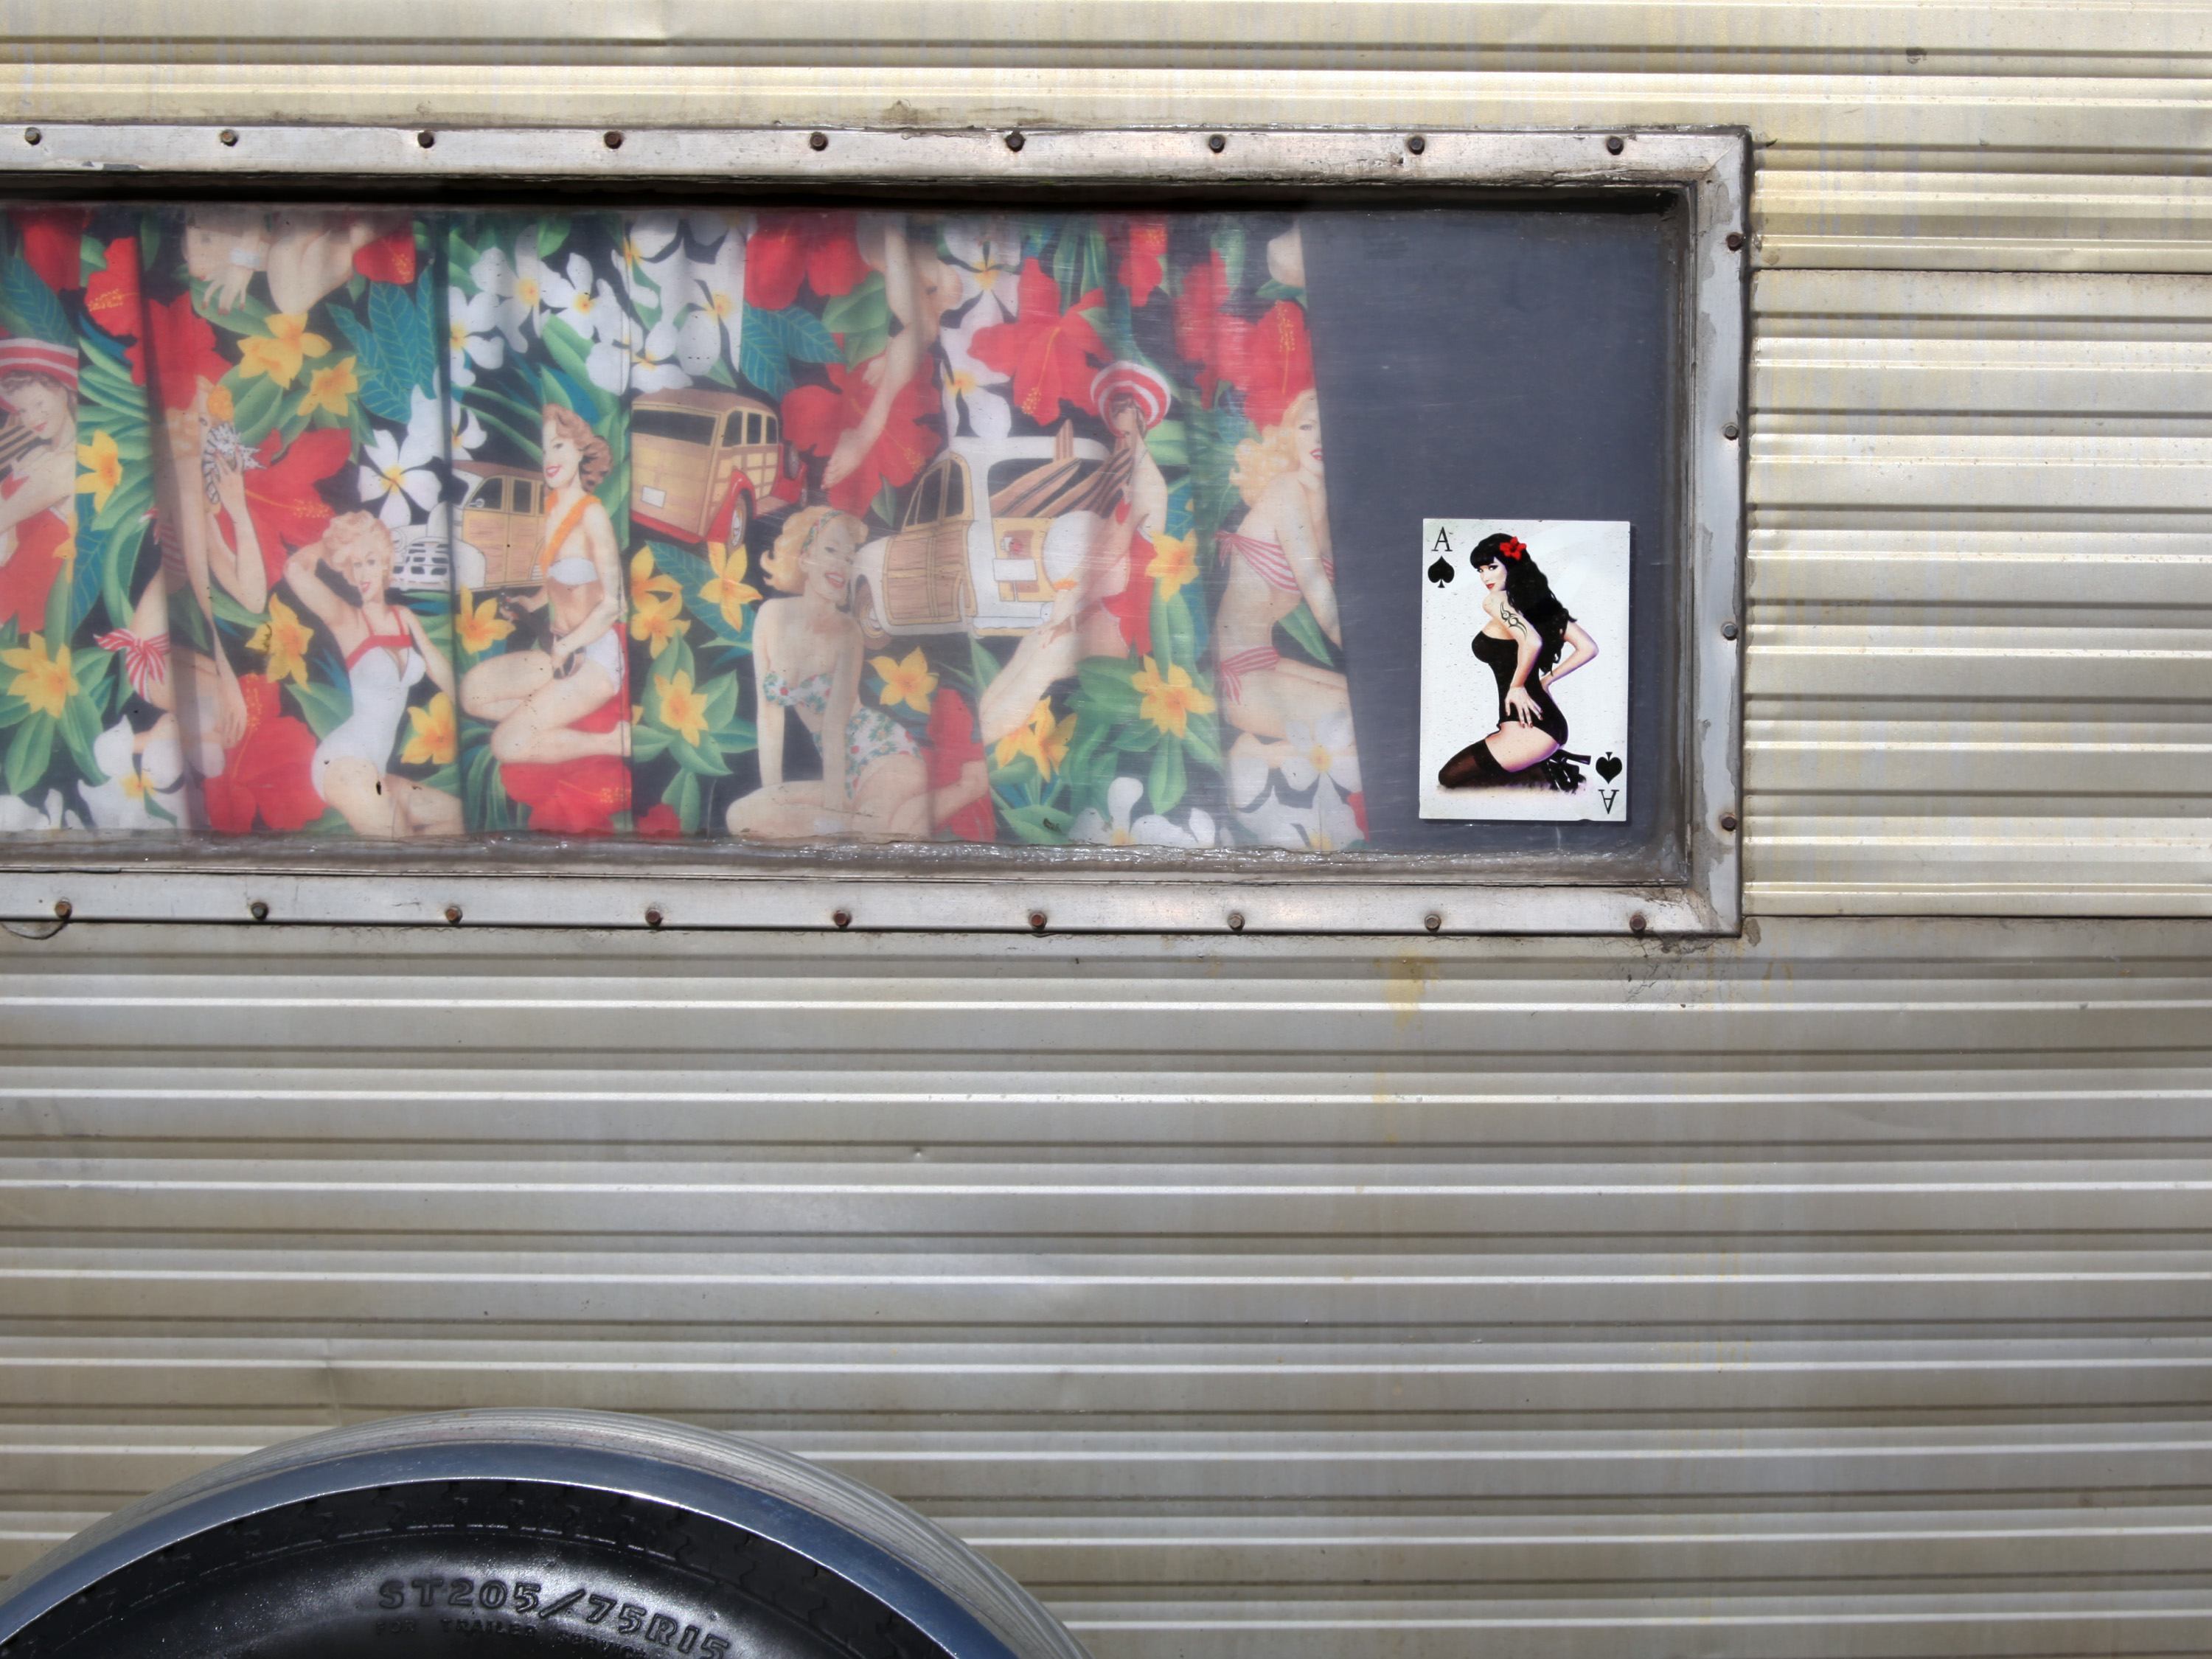
window, wall, advertising, signage, interior design, art, mural, window covering, display device